Emakimono

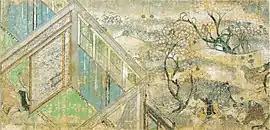
Painting of the court, , 12th century

The Heian period appears today as a peak of Japanese civilization via the culture of the emperor's court, although intrigue and disinterest in things of the state resulted in the Genpei War. This perception arises from the aesthetics and the codified and refined art of living that developed at the Heian court, as well as a certain restraint and melancholy born from the feeling of the impermanence of things (a state of mind referred to as in Japanese). Furthermore, the rupture of relations with China until the 9th century, due to disorders related to the collapse of the glorious Tang dynasty, promoted what Miyeko Murase has described as the "emergence of national taste" as a truly Japanese culture departed for the first time from Chinese influence since the early Kofun period. This development was first observed in the literature of the Heian women: unlike the men, who studied Chinese writing from a young age, the women adopted a new syllabary, , which was simpler and more consistent with the phonetics of Japanese. Heian period novels and diaries recorded intimate details about life, love affairs and intrigues at court as they developed; the best known of these is the radical "Tale of Genji" by Murasaki Shikibu, lady-in-waiting of the 10th century Imperial Court.